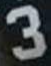
Number: 3